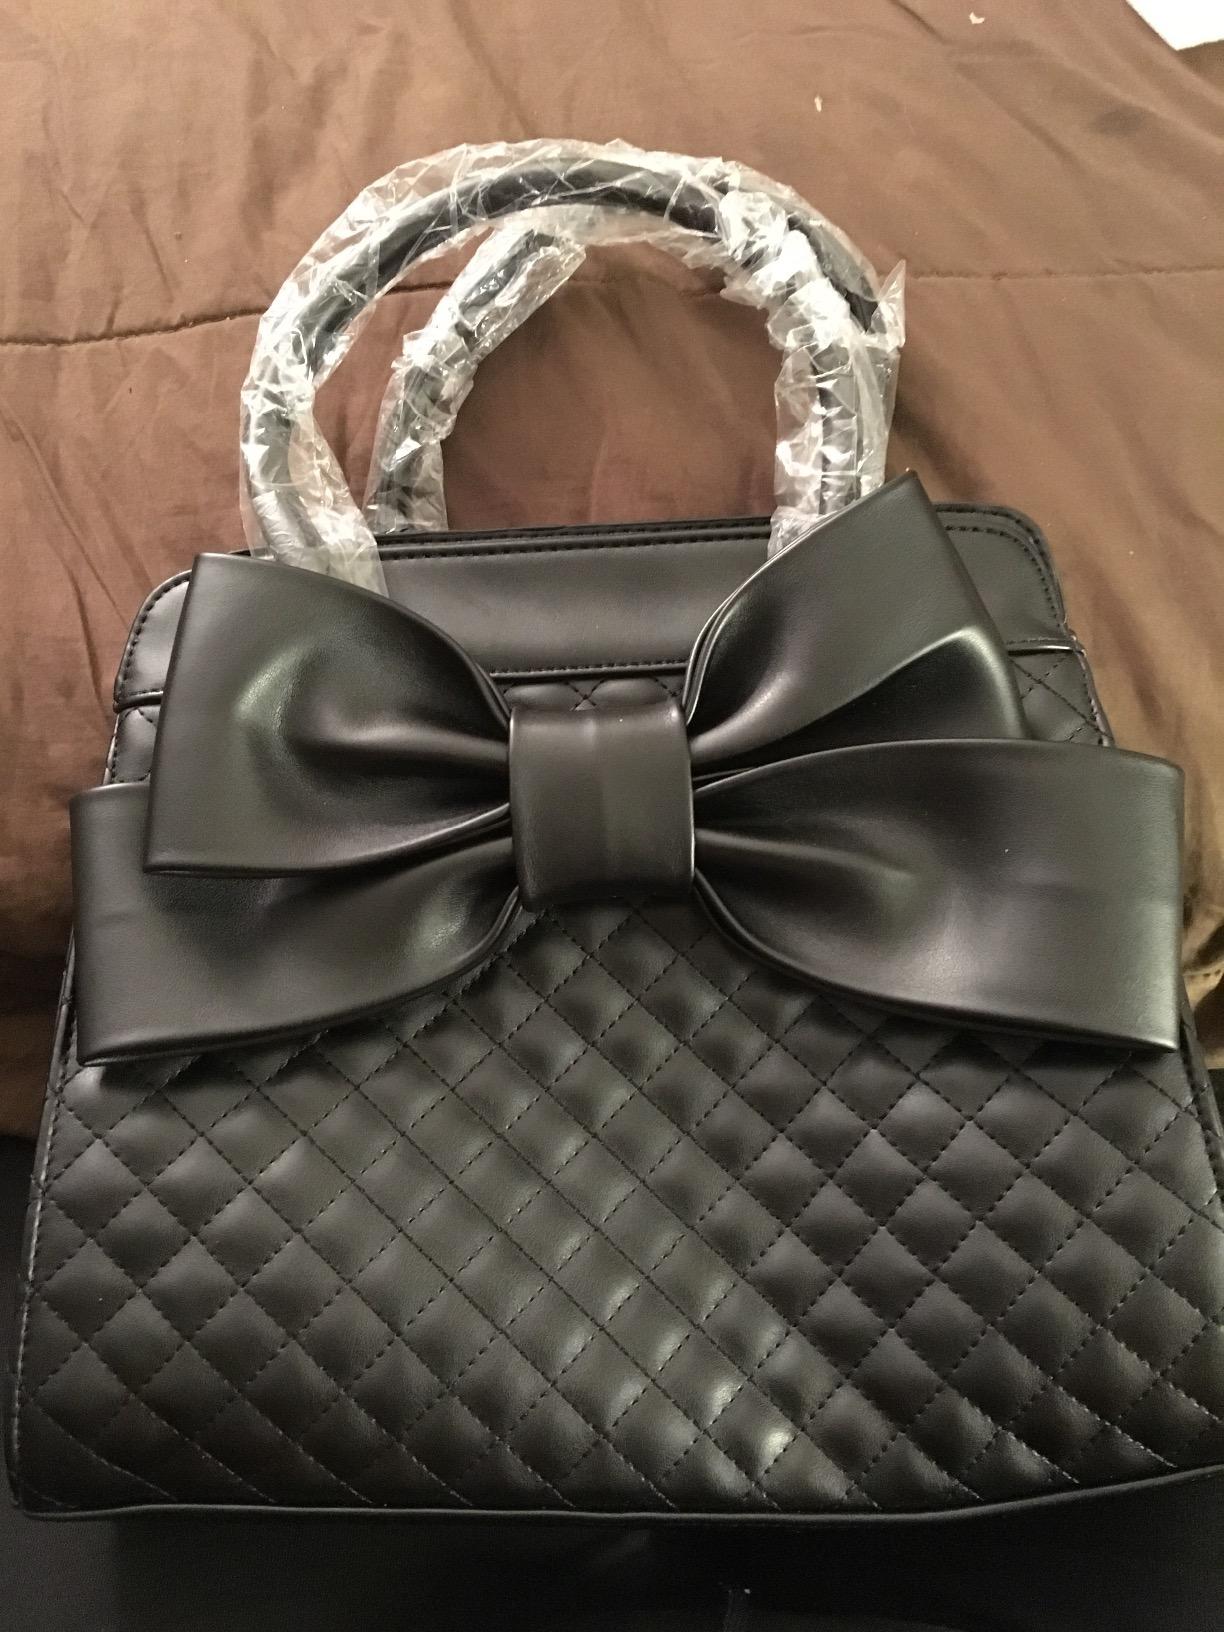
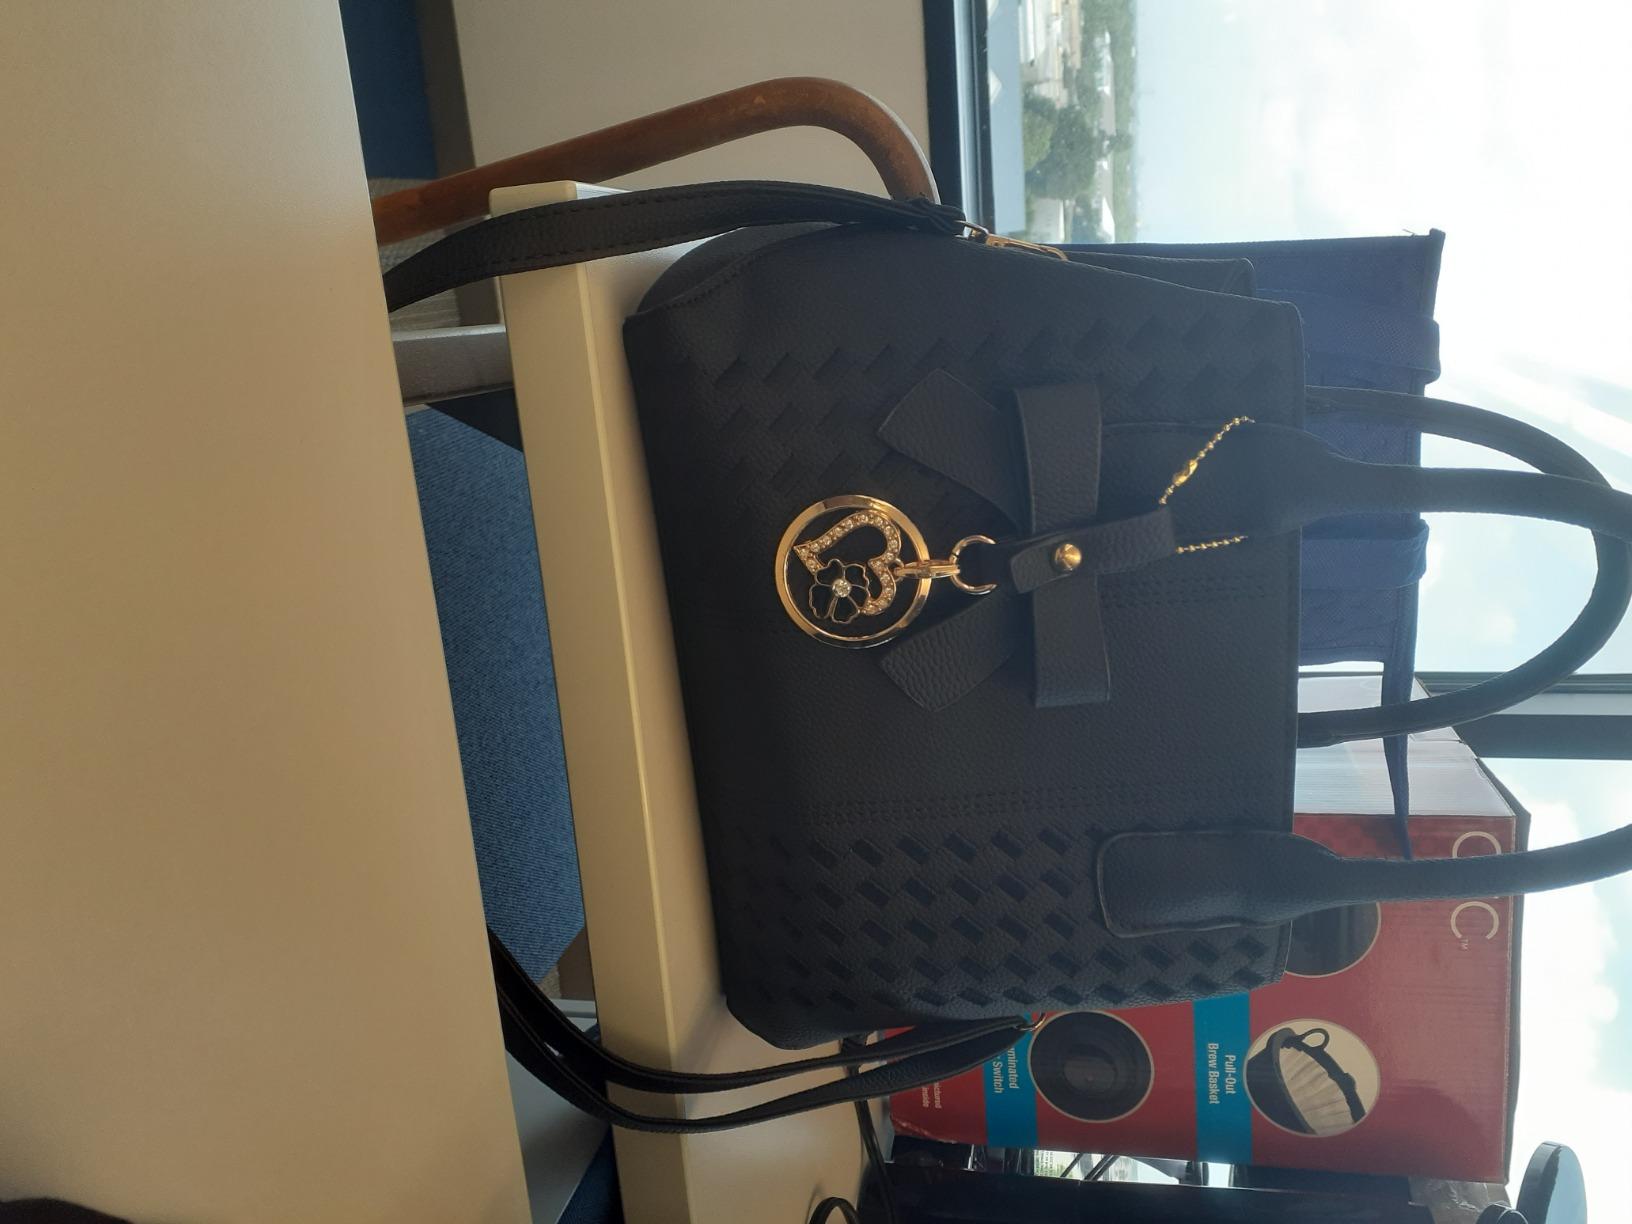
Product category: accessories_handbag
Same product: no